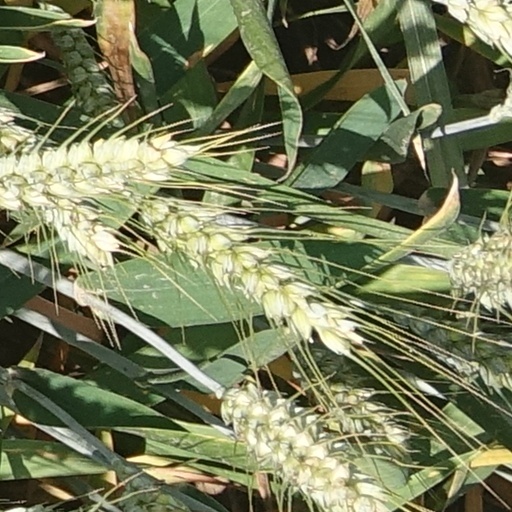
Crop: wheat